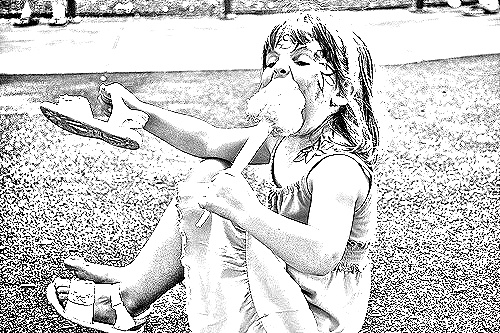
Portrait style: Sketch Portrait